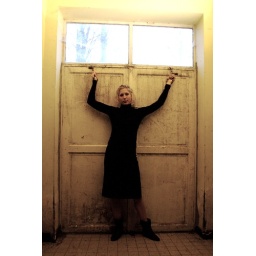
Katrien holding on to shackles on a very very old door in a forgotten building in Zepperen